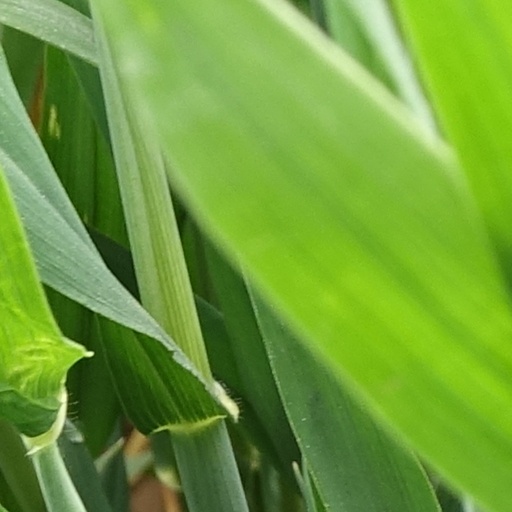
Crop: wheat